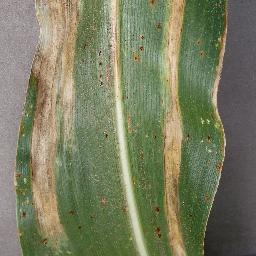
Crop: corn
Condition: (maize)_northern_blight